Dunmore House

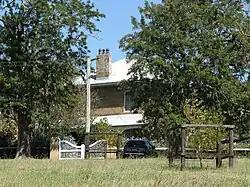
Dunmore House, Paterson Road, Bolwarra Heights, NSW

Dunmore House is a heritage-listed residence at 557 Paterson Road, Bolwarra Heights, in the Hunter region of New South Wales, Australia. It was built from 1830 to 1833 by William and Andrew Lang. It was added to the New South Wales State Heritage Register on 16 August 2012.